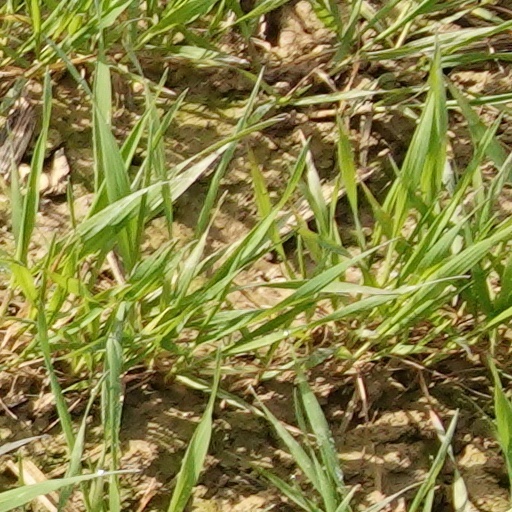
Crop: wheat